Otto Wilhelm Masing

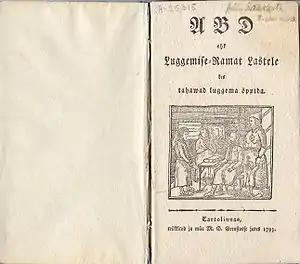
Title page of "ABD" by Otto Wilhelm Masing, published in 1795

In 1795, Masing compiled and published a children's textbook for learning reading, "ABD". (The letter "C" does not appear in Estonian words, and back then, was not considered part of the Estonian alphabet. This considered, the title could be translated as "ABC".) He published a further textbook with methodical reading instructions, "Luggemislehhed", in 1821.